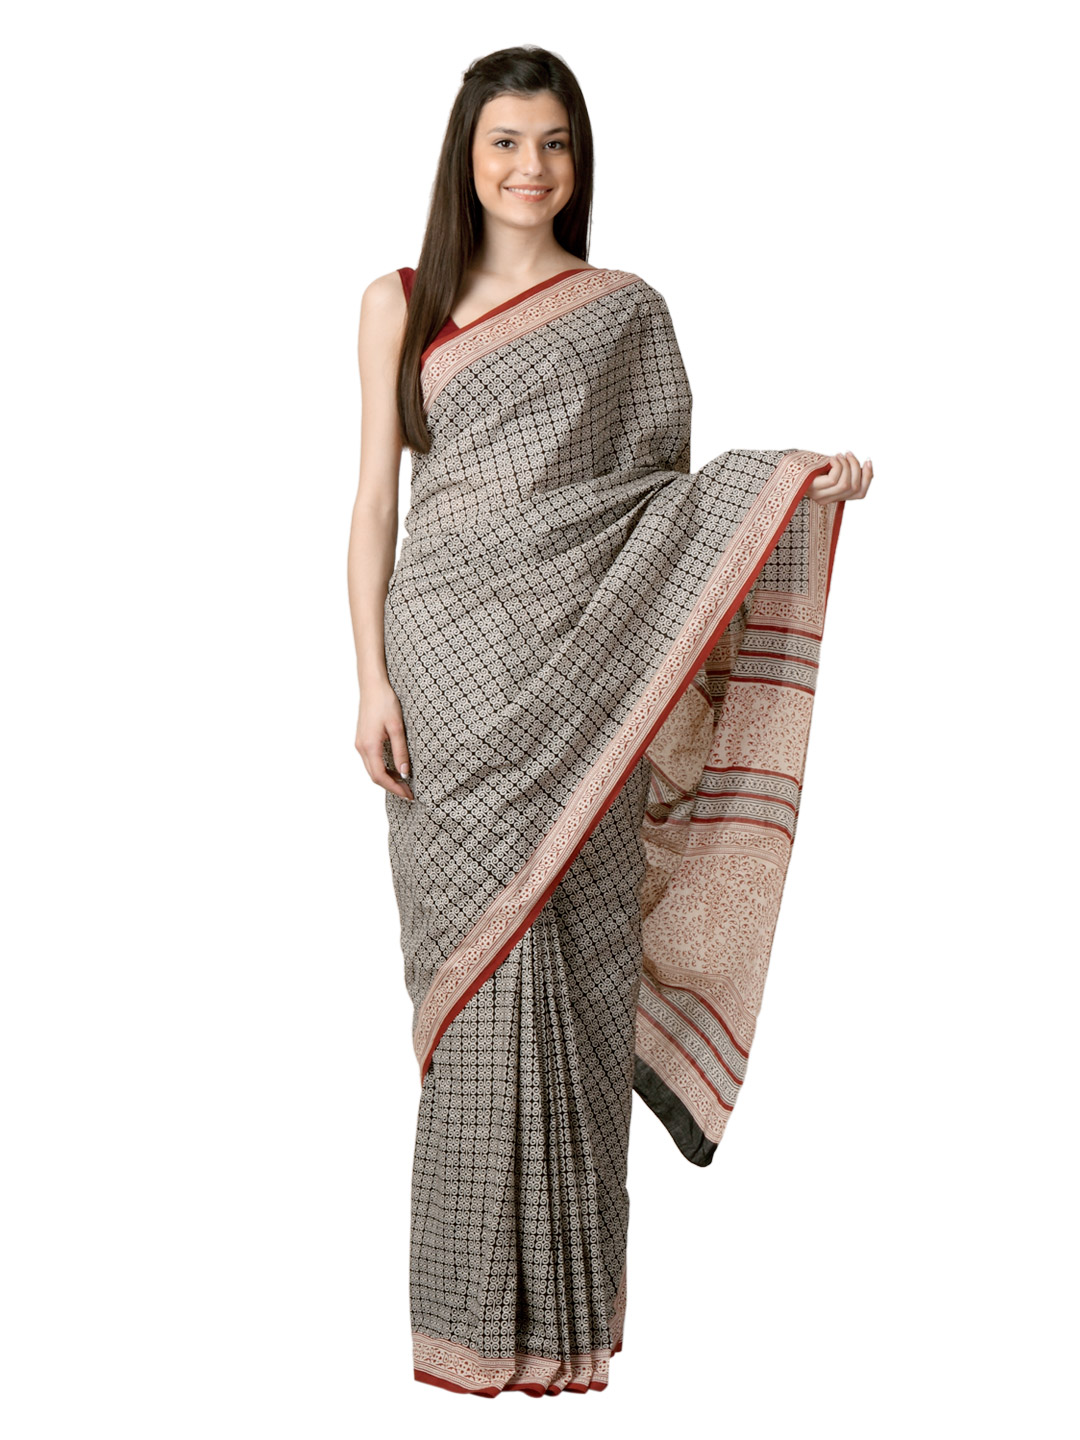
Fabindia Women H& Printed Black Sari
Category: Apparel / Saree / Sarees
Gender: Women
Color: Black
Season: Summer 2012
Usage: Ethnic